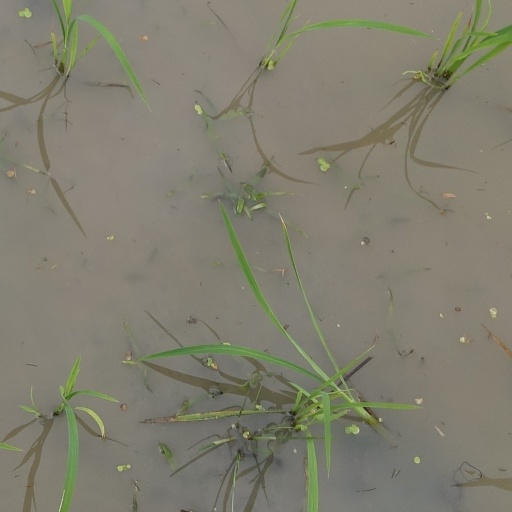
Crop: rice